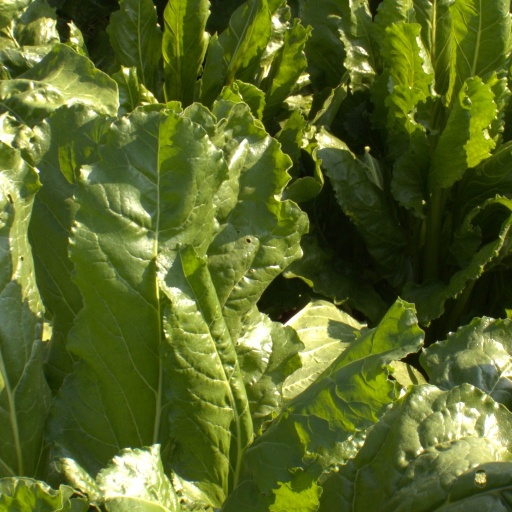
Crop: sugar beet